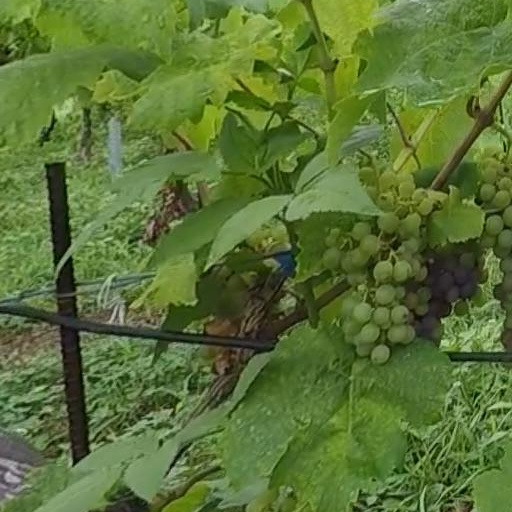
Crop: grape